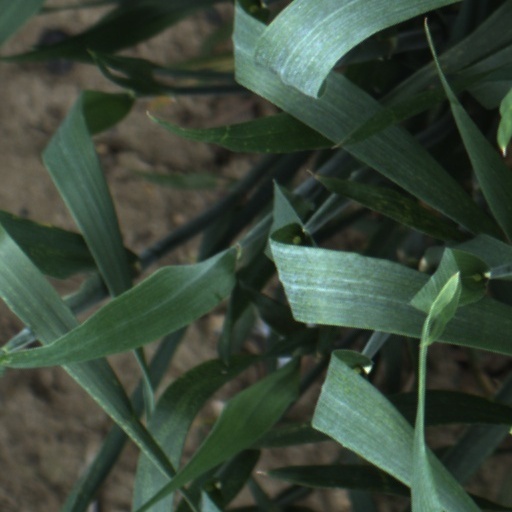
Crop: wheat